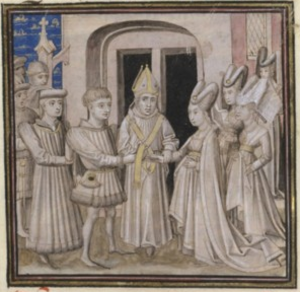
Mariage de Jean V Le Sage et Jeanne de France
Jean V de Bretagne également connu sous le nom de Jean le Sage est né le 24 décembre 1389 au château de l'Hermine à Vannes. Il est le premier fils et le troisième enfant du duc Jean IV et de sa troisième épouse Jeanne de Navarre. À la mort de son père, le 9 novembre 1399, il devient duc de Bretagne. Il meurt le 29 août 1442, au manoir de la Touche, près de Nantes, une propriété de l'évêque Jean de Malestroit.
Jeanne de France, fille de Charles VI de France et d'Isabeau de Bavière, fut duchesse de Bretagne de 1399 à 1433 par son mariage avec Jean V de Bretagne.